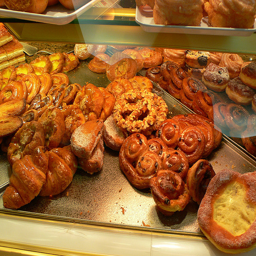
A bakery display showcasing different pastries that are available.
Assortment of baked pastry items displayed in case.
A pile of bakes goods sitting on display.
some baked goods are sitting under display glass
A bunch of different kind of doughnuts sitting in a glass window